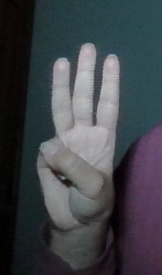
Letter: thaa